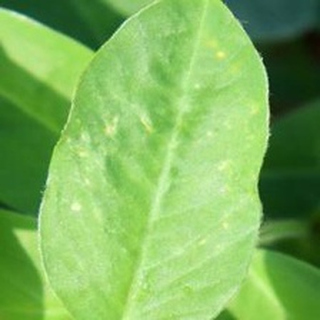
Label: healthy_groundnut